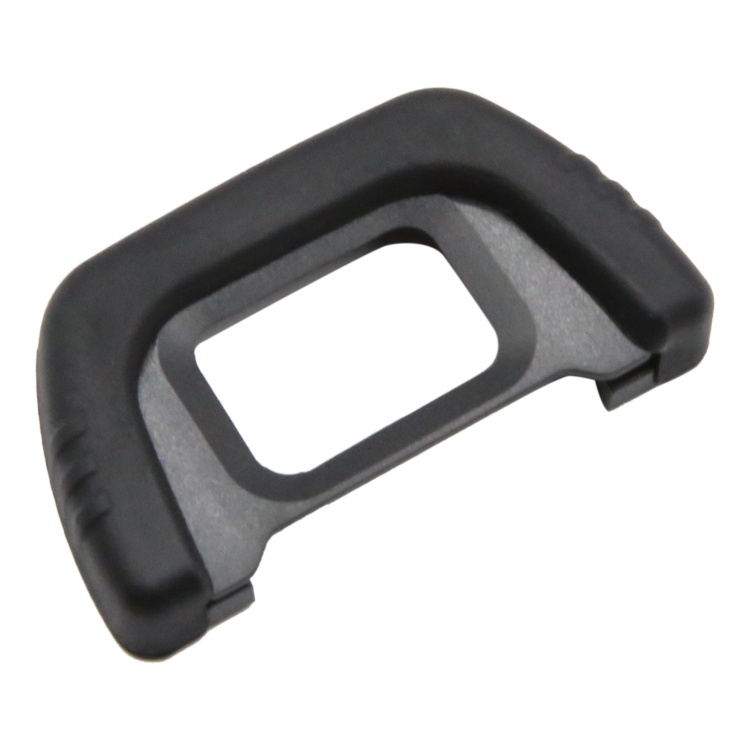
For Nikon D80 Camera Viewfinder / Eyepiece Eyecup
1. Camera viewfinder protective cover replacement part. 2. Repair and fix your broken or unusable item with it. 3. Each item has been checked and in good condition before shipping. 4. Completely fit and work. 5. Professional installation is highly recommended. We will not be responsible for any damages to your camera that you may cause during the changing of replacement parts. Specification: General Compatible with Nikon: Coolpix D80 Package Weight One Package Weight 0.01kgs / 0.03lb One Package Size 5cm * 5cm * 1cm / 1.97inch * 1.97inch * 0.39inch Qty per Carton 1000 Carton Weight 11.00kgs / 24.25lb Carton Size 32cm * 32cm * 30cm / 12.6inch * 12.6inch * 11.81inch Loading Container 20GP: 868 cartons * 1000 pcs = 868000 pcs 40HQ: 2015 cartons * 1000 pcs = 2015000 pcs
Brand: MobSpares
Category: Cameras & Optics > Camera & Optic Accessories > Camera Parts & Accessories > Camera Sun Hoods & Viewfinder Attachments